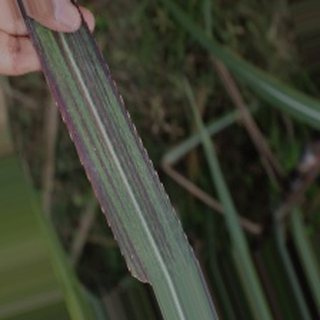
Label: sugarcane_bacterial_blight